Porfirije, Serbian Patriarch

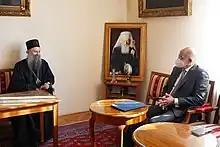
Serbian Patriarch receives the Minister of Foreign Affairs of the Republic of Greece Nikos Dendias

Porfirije was a member of the Holy Synod of the Serbian Orthodox Church between 2017 and 2019. In January 2019, the Association for Religious Freedom in Croatia on the occasion of the 25th anniversary of its founding awarded Porfirije with a recognition for his peaceful contribution to the promotion of the culture of dialogue and religious freedoms. When Patriarch Irinej fell ill in 2019, Porfirije was seen as one of the main candidates for the position of the next Serbian Patriarch.